George A. Norris

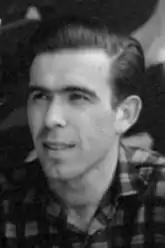
George Norris

George Alexander Norris (24 December 1928 – 12 March 2013) was a Canadian artist and sculptor. Norris is best known for his many public sculptures in Vancouver, British Columbia.